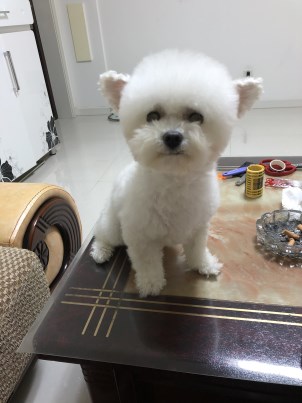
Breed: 7449-n000128-teddy